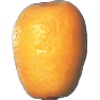
Label: kumquats